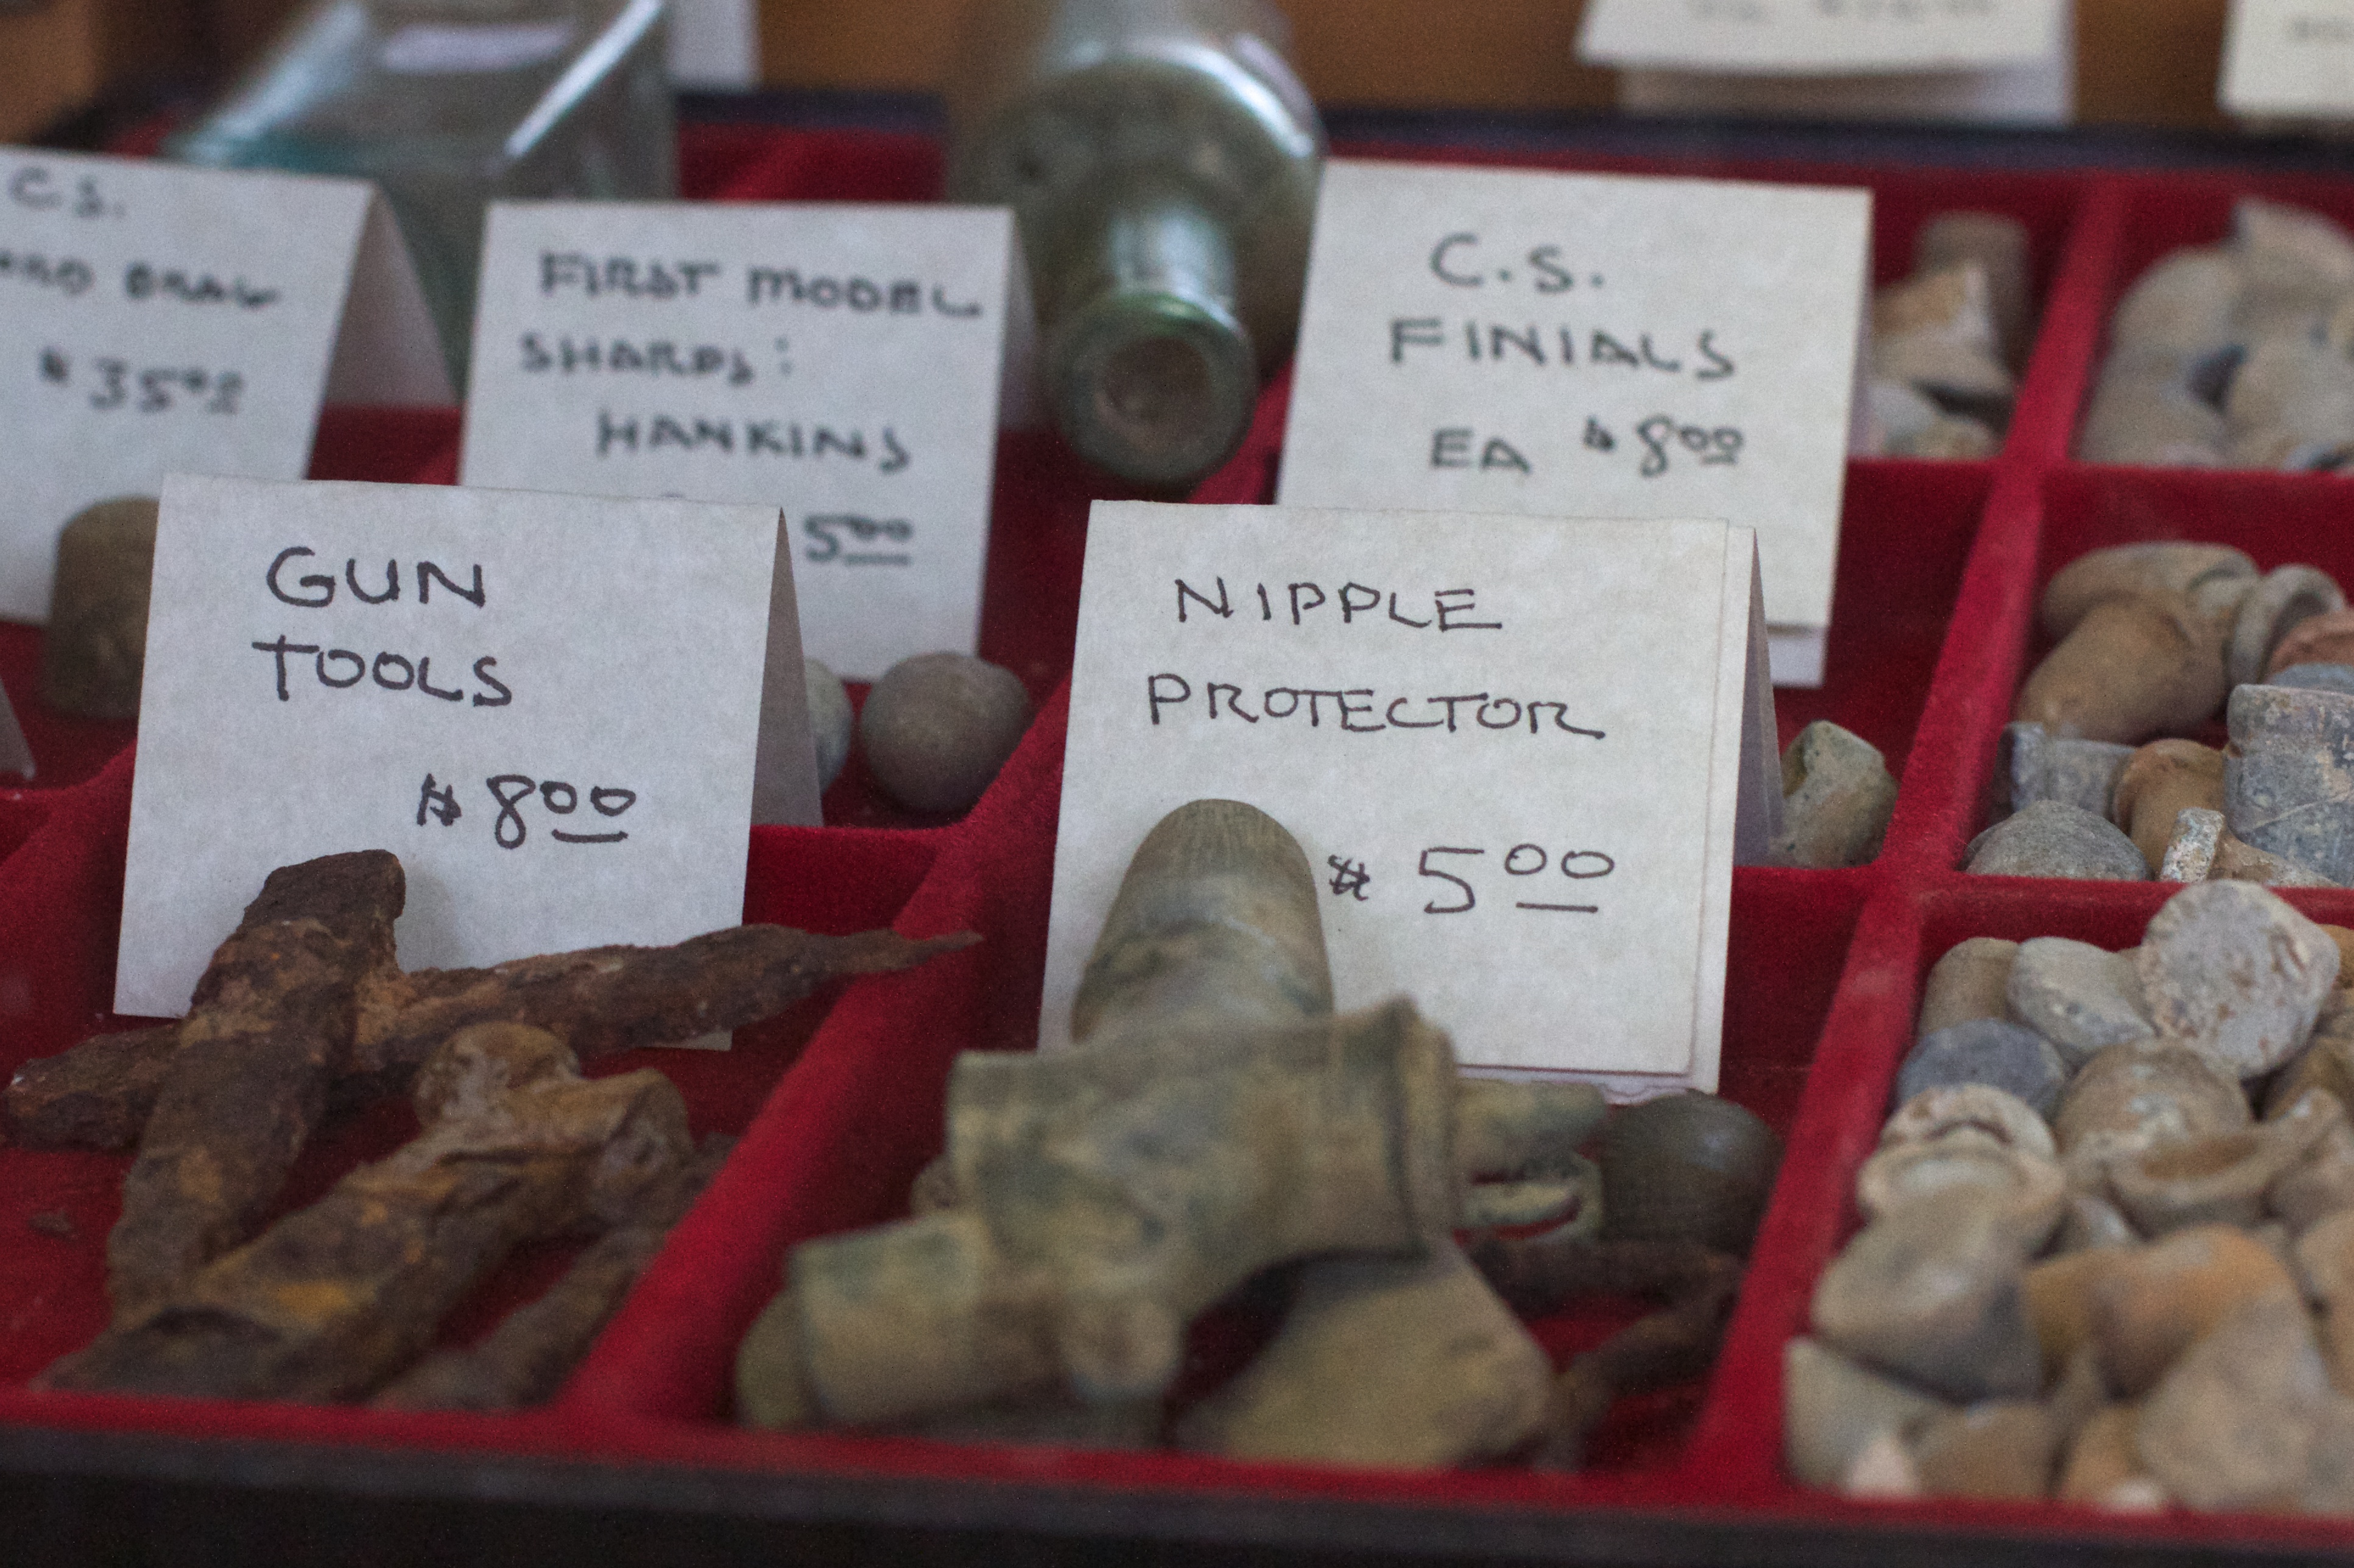
food, sense